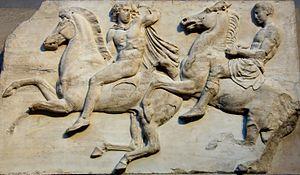
Cavaliers. Plaque II de la frise Ouest du Parthénon, vers 447-433 av. J.-C.